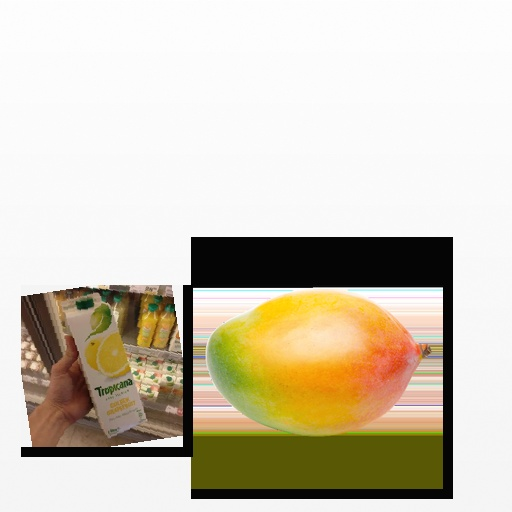
Food items: golden_grapefruit_juice, mango